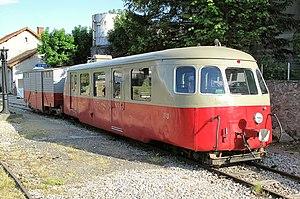
L'autorail Billard A 80 D N°313 des Voies Ferrées du Velay (VFV), à Tence le 20 mai 2011.
Le Cheylard, en occitan Lo Chailar, est une commune française située dans le département de l'Ardèche, en région Auvergne-Rhône-Alpes.
Le matériel moteur ferroviaire est composé de l'ensemble des éléments ferroviaire équipés de moteurs de traction.
Les chemins de fer de la Corse sont un réseau ferroviaire à voie métrique d'une longueur de 232 km, qui relie entre elles quatre des principales villes de la Corse. Les Corses l'ont surnommé u Trinichellu. Sa fonction est le transport régional de voyageurs, avec des liaisons intervilles, des services suburbains à Bastia et Ajaccio, ainsi qu'un service touristique sur la côte de la Balagne.
Le matériel roulant ferroviaire est composé de l'ensemble des véhicules, moteurs ou remorqués, conçus pour se déplacer sur une voie ferrée.
La Société Anonyme des Etablissements Billard & Cie est une entreprise de construction de matériel ferroviaire basée à Tours et spécialisée dans la construction d'autorails légers et de matériels à voie métrique et étroite.
L'A80D est un autorail à voie métrique, construit par les établissements Billard à Tours à partir de 1936.